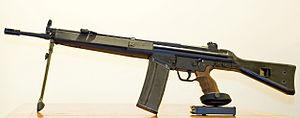
La carabine automatique HK 91 constitue la principale version civile du célèbre fusil d'assaut HK G3. Les États-Unis importèrent près de 49 000 HK 91A2/91A3 au cours des années 1976-1989. Très prisée aux États-Unis, cette arme fut utilisée par les braqueurs impliqués dans la Fusillade de North Hollywood.